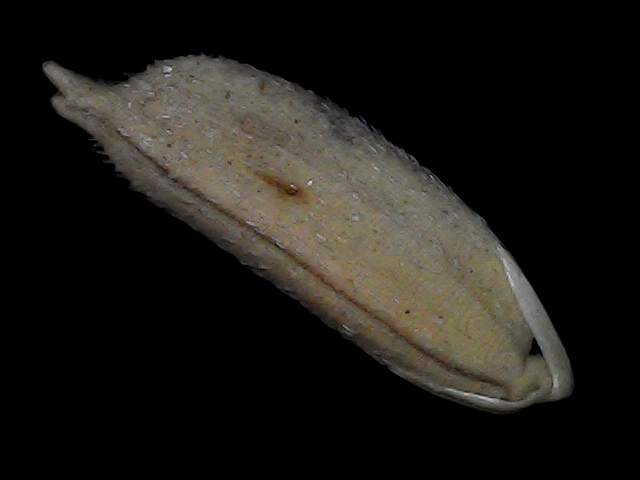
Rice variety: Bd79